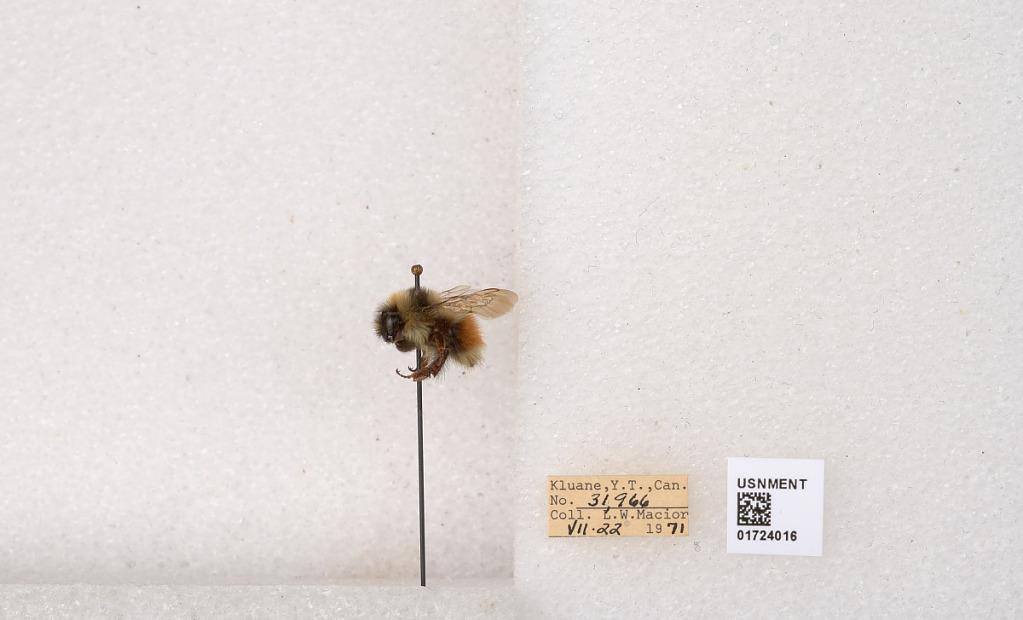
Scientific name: Bombus (Pyrobombus) sylvicola Kirby
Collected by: L. Macior
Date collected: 1971-7-22
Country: Canada
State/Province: Yukon Territory
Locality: Kluane National Park and Reserve
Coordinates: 60.7493, -139.504